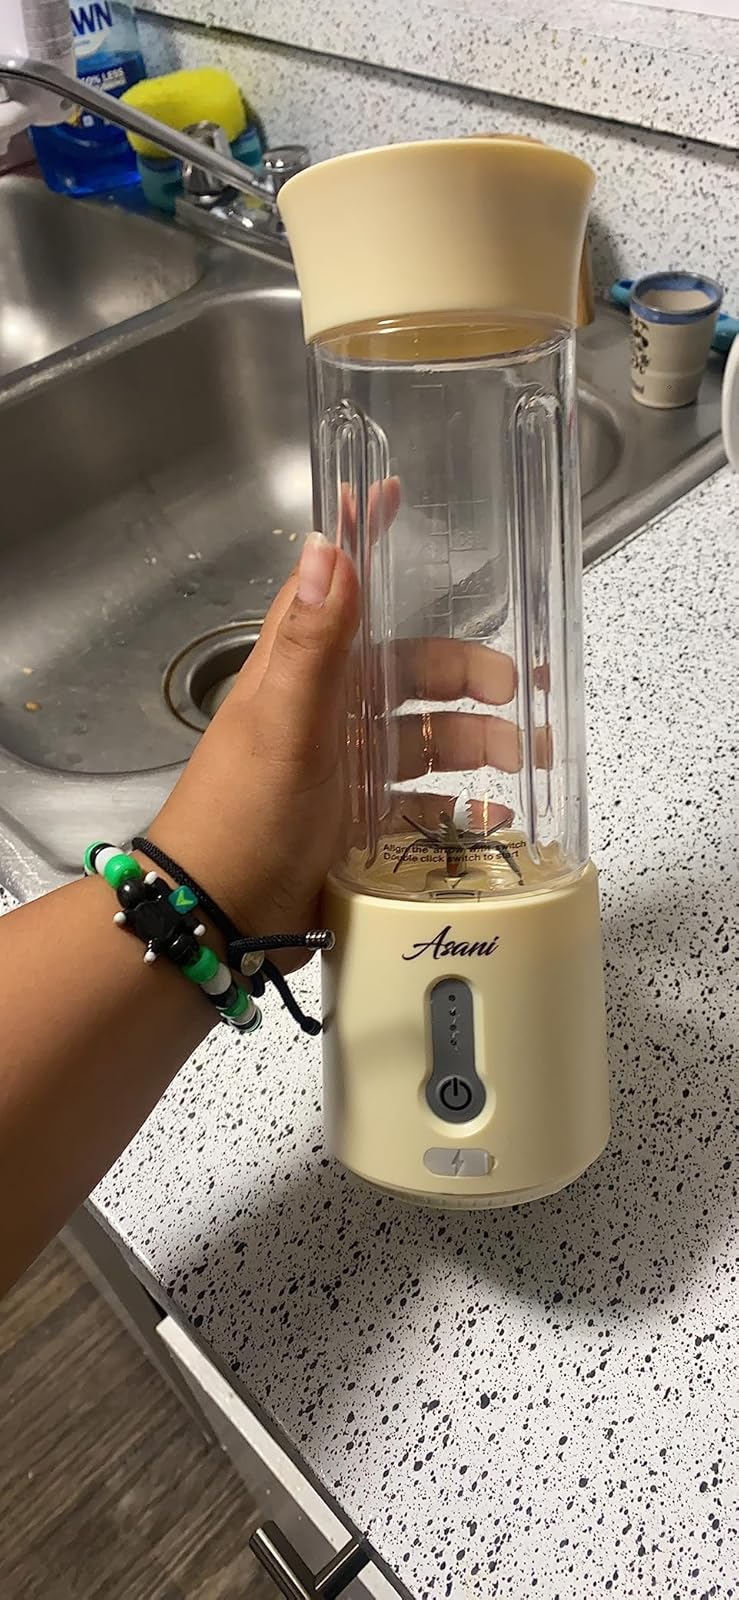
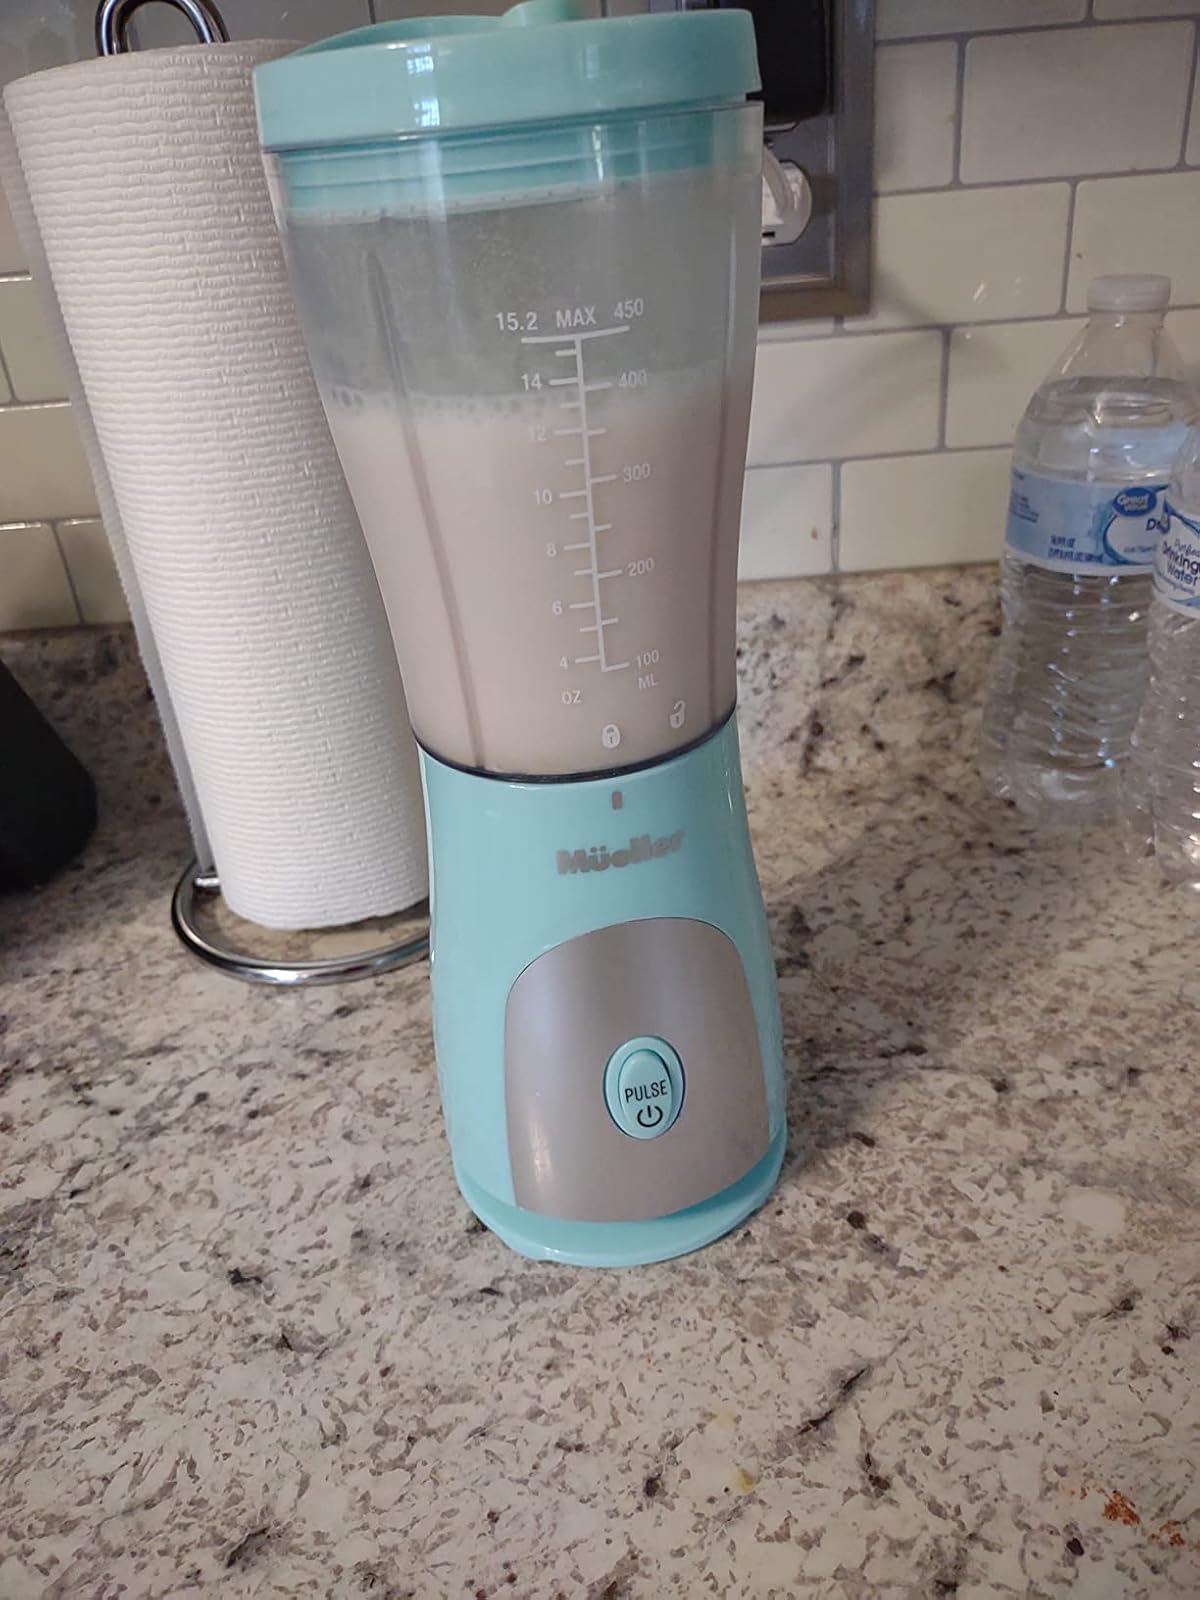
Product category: items_blender
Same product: no